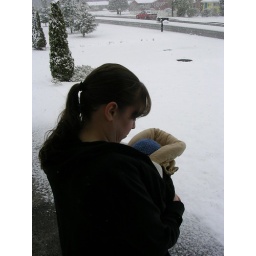
I'm snuggled in next to Mommy. That blue thing is my head - well, my hat at least!